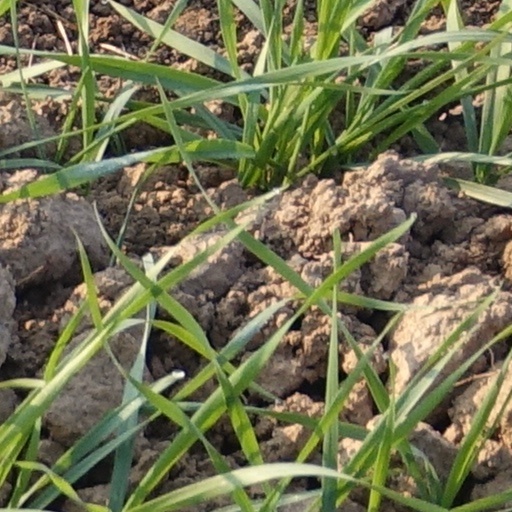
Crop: wheat